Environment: real
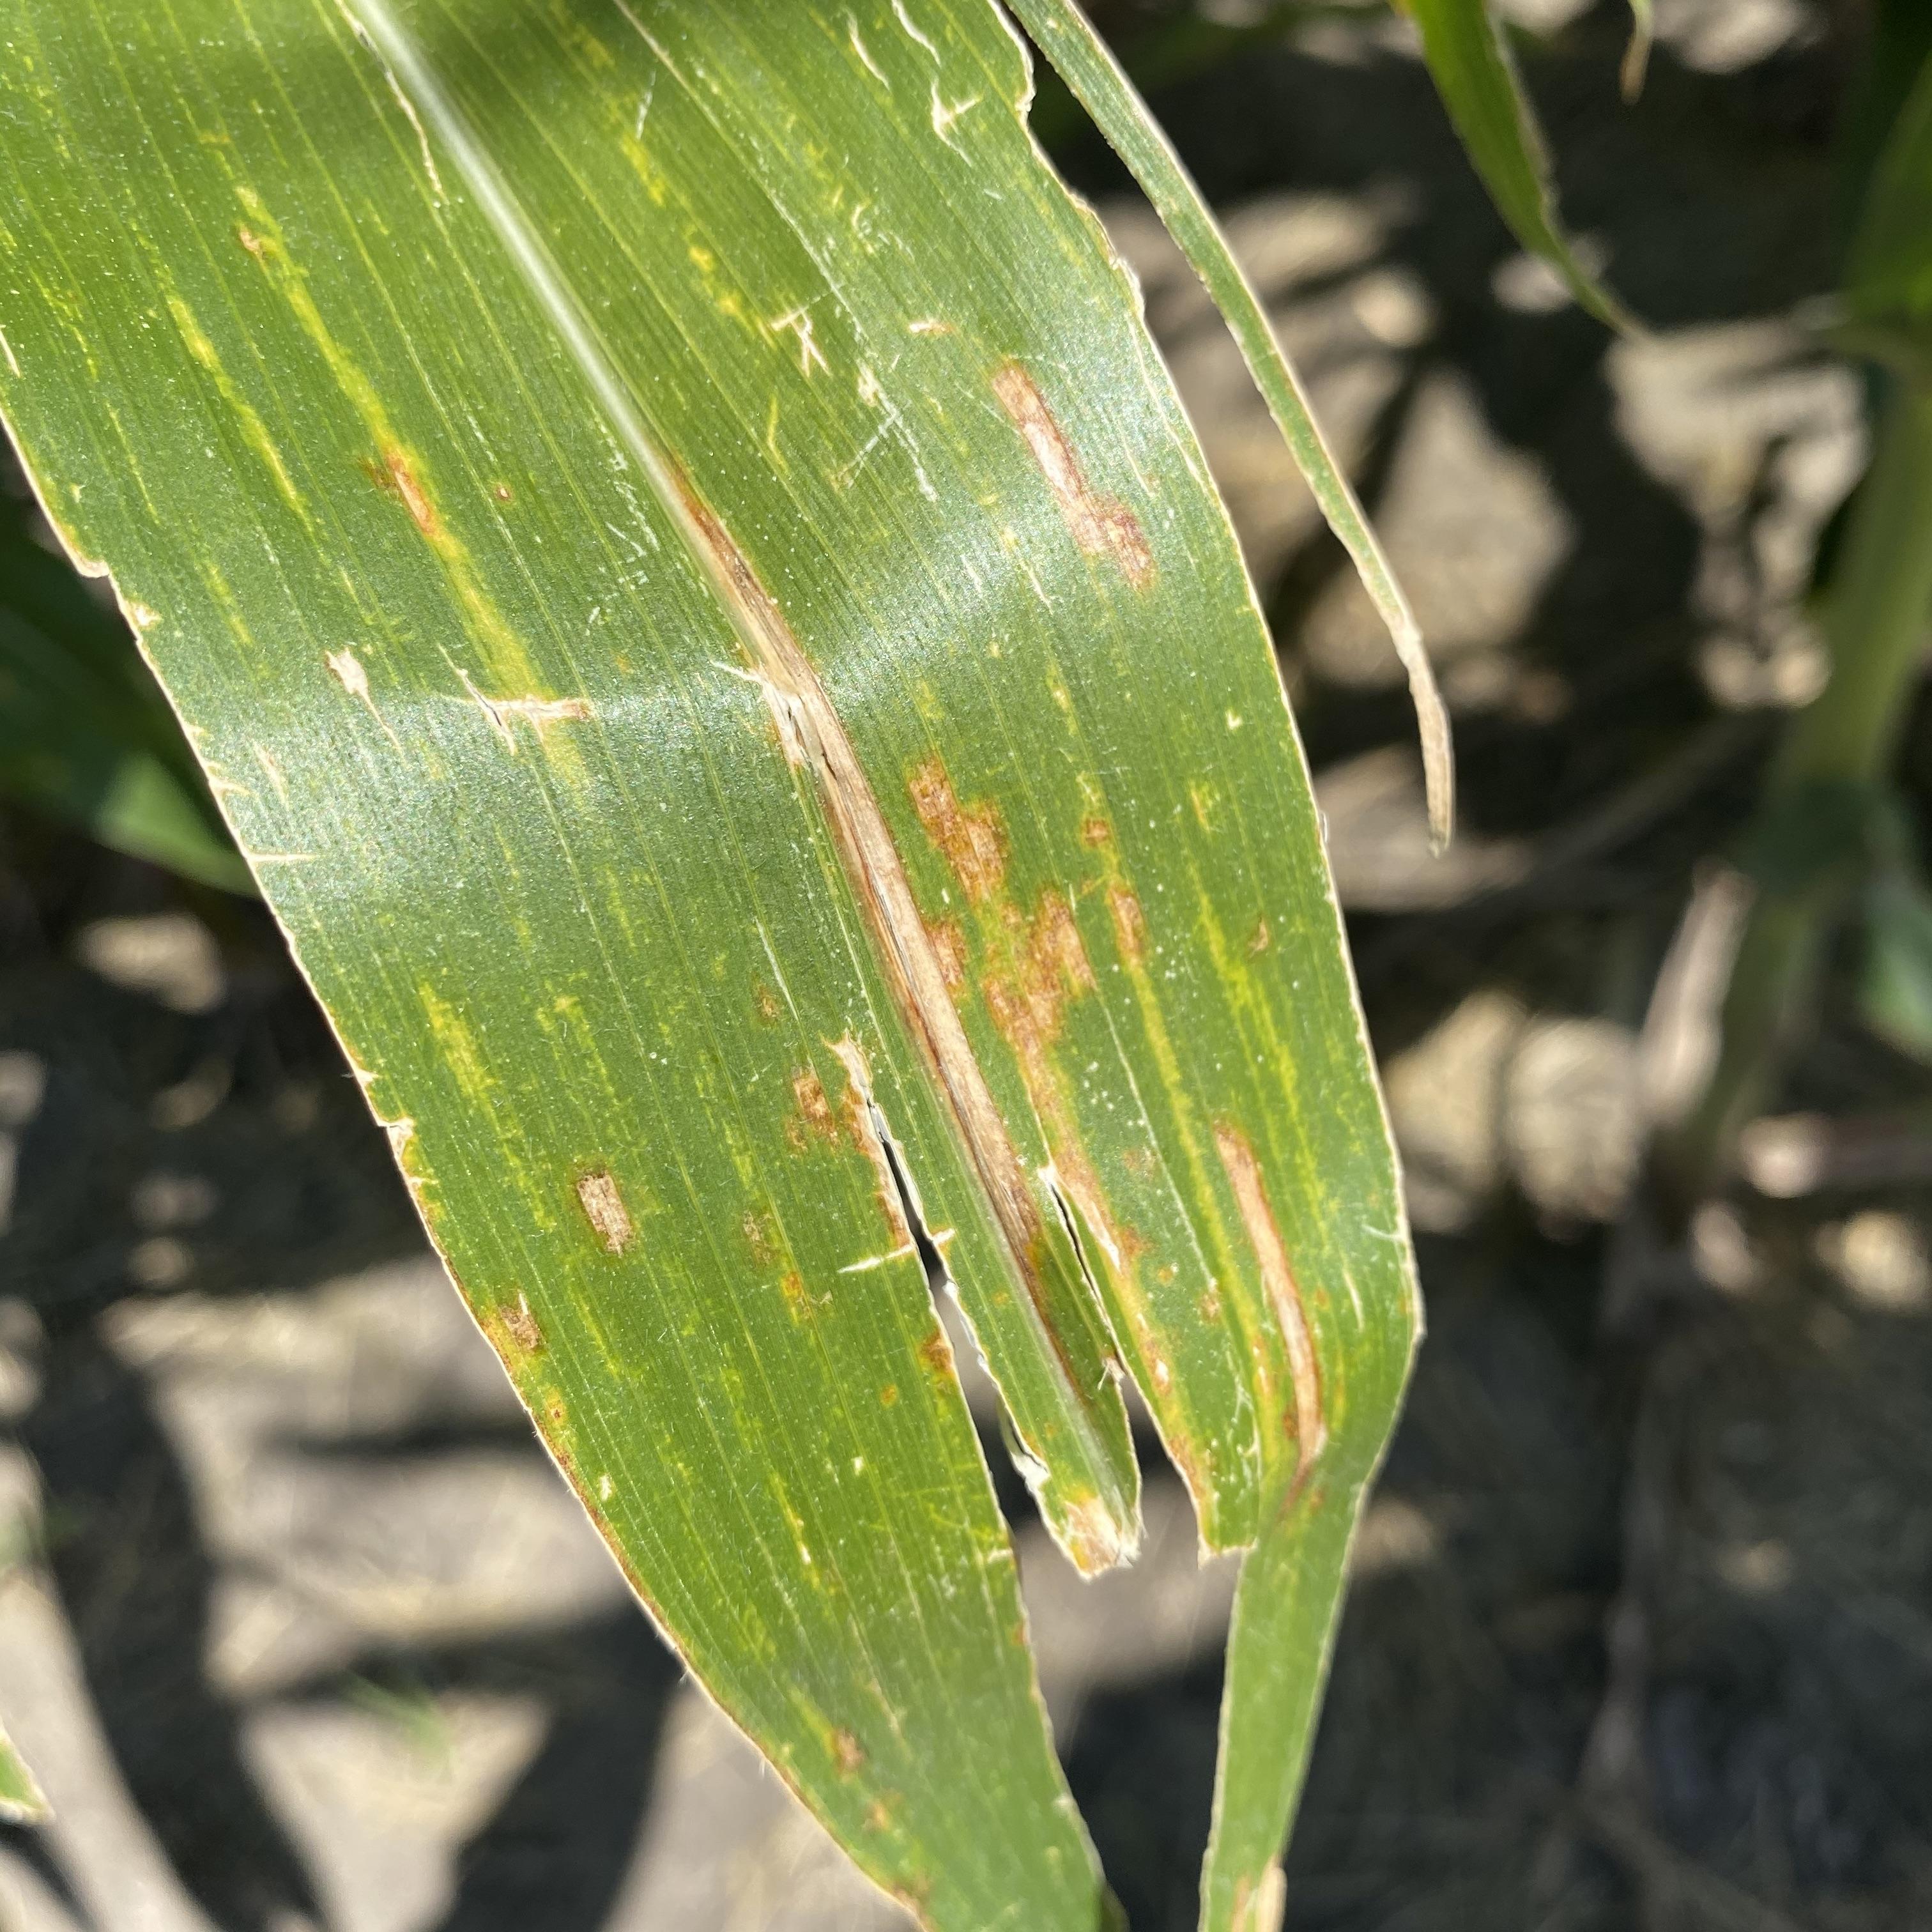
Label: gray_leaf_spot